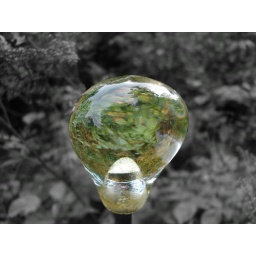
Not everything in life is black and white .... sometimes there is a little green thrown in too!